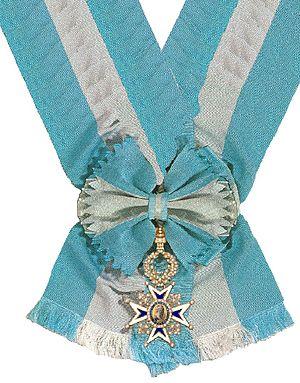
Le distingué ordre royal espagnol de Charles III ou ordre de Charles III a été créé par Charles III dans un décret royal du 19 septembre 1771, il porte la motion Virtuti et merito. Il distingue les personnes ayant servi la Couronne et l’Espagne. Elle est la plus haute distinction civile, bien qu'elle fût une décoration militaire lors de sa création. Elle fut convertie en une décoration civile en 1847.